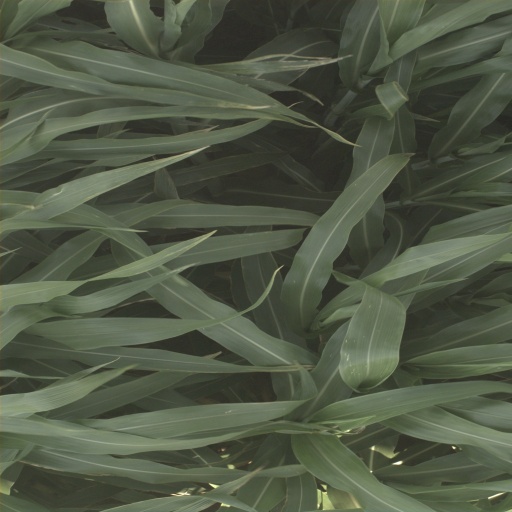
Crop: sorghum